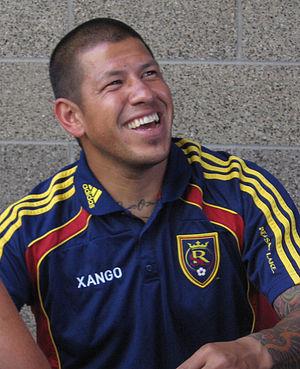
Nick Rimando est un joueur international américain de soccer né le 17 juin 1979 à Montclair, Californie.